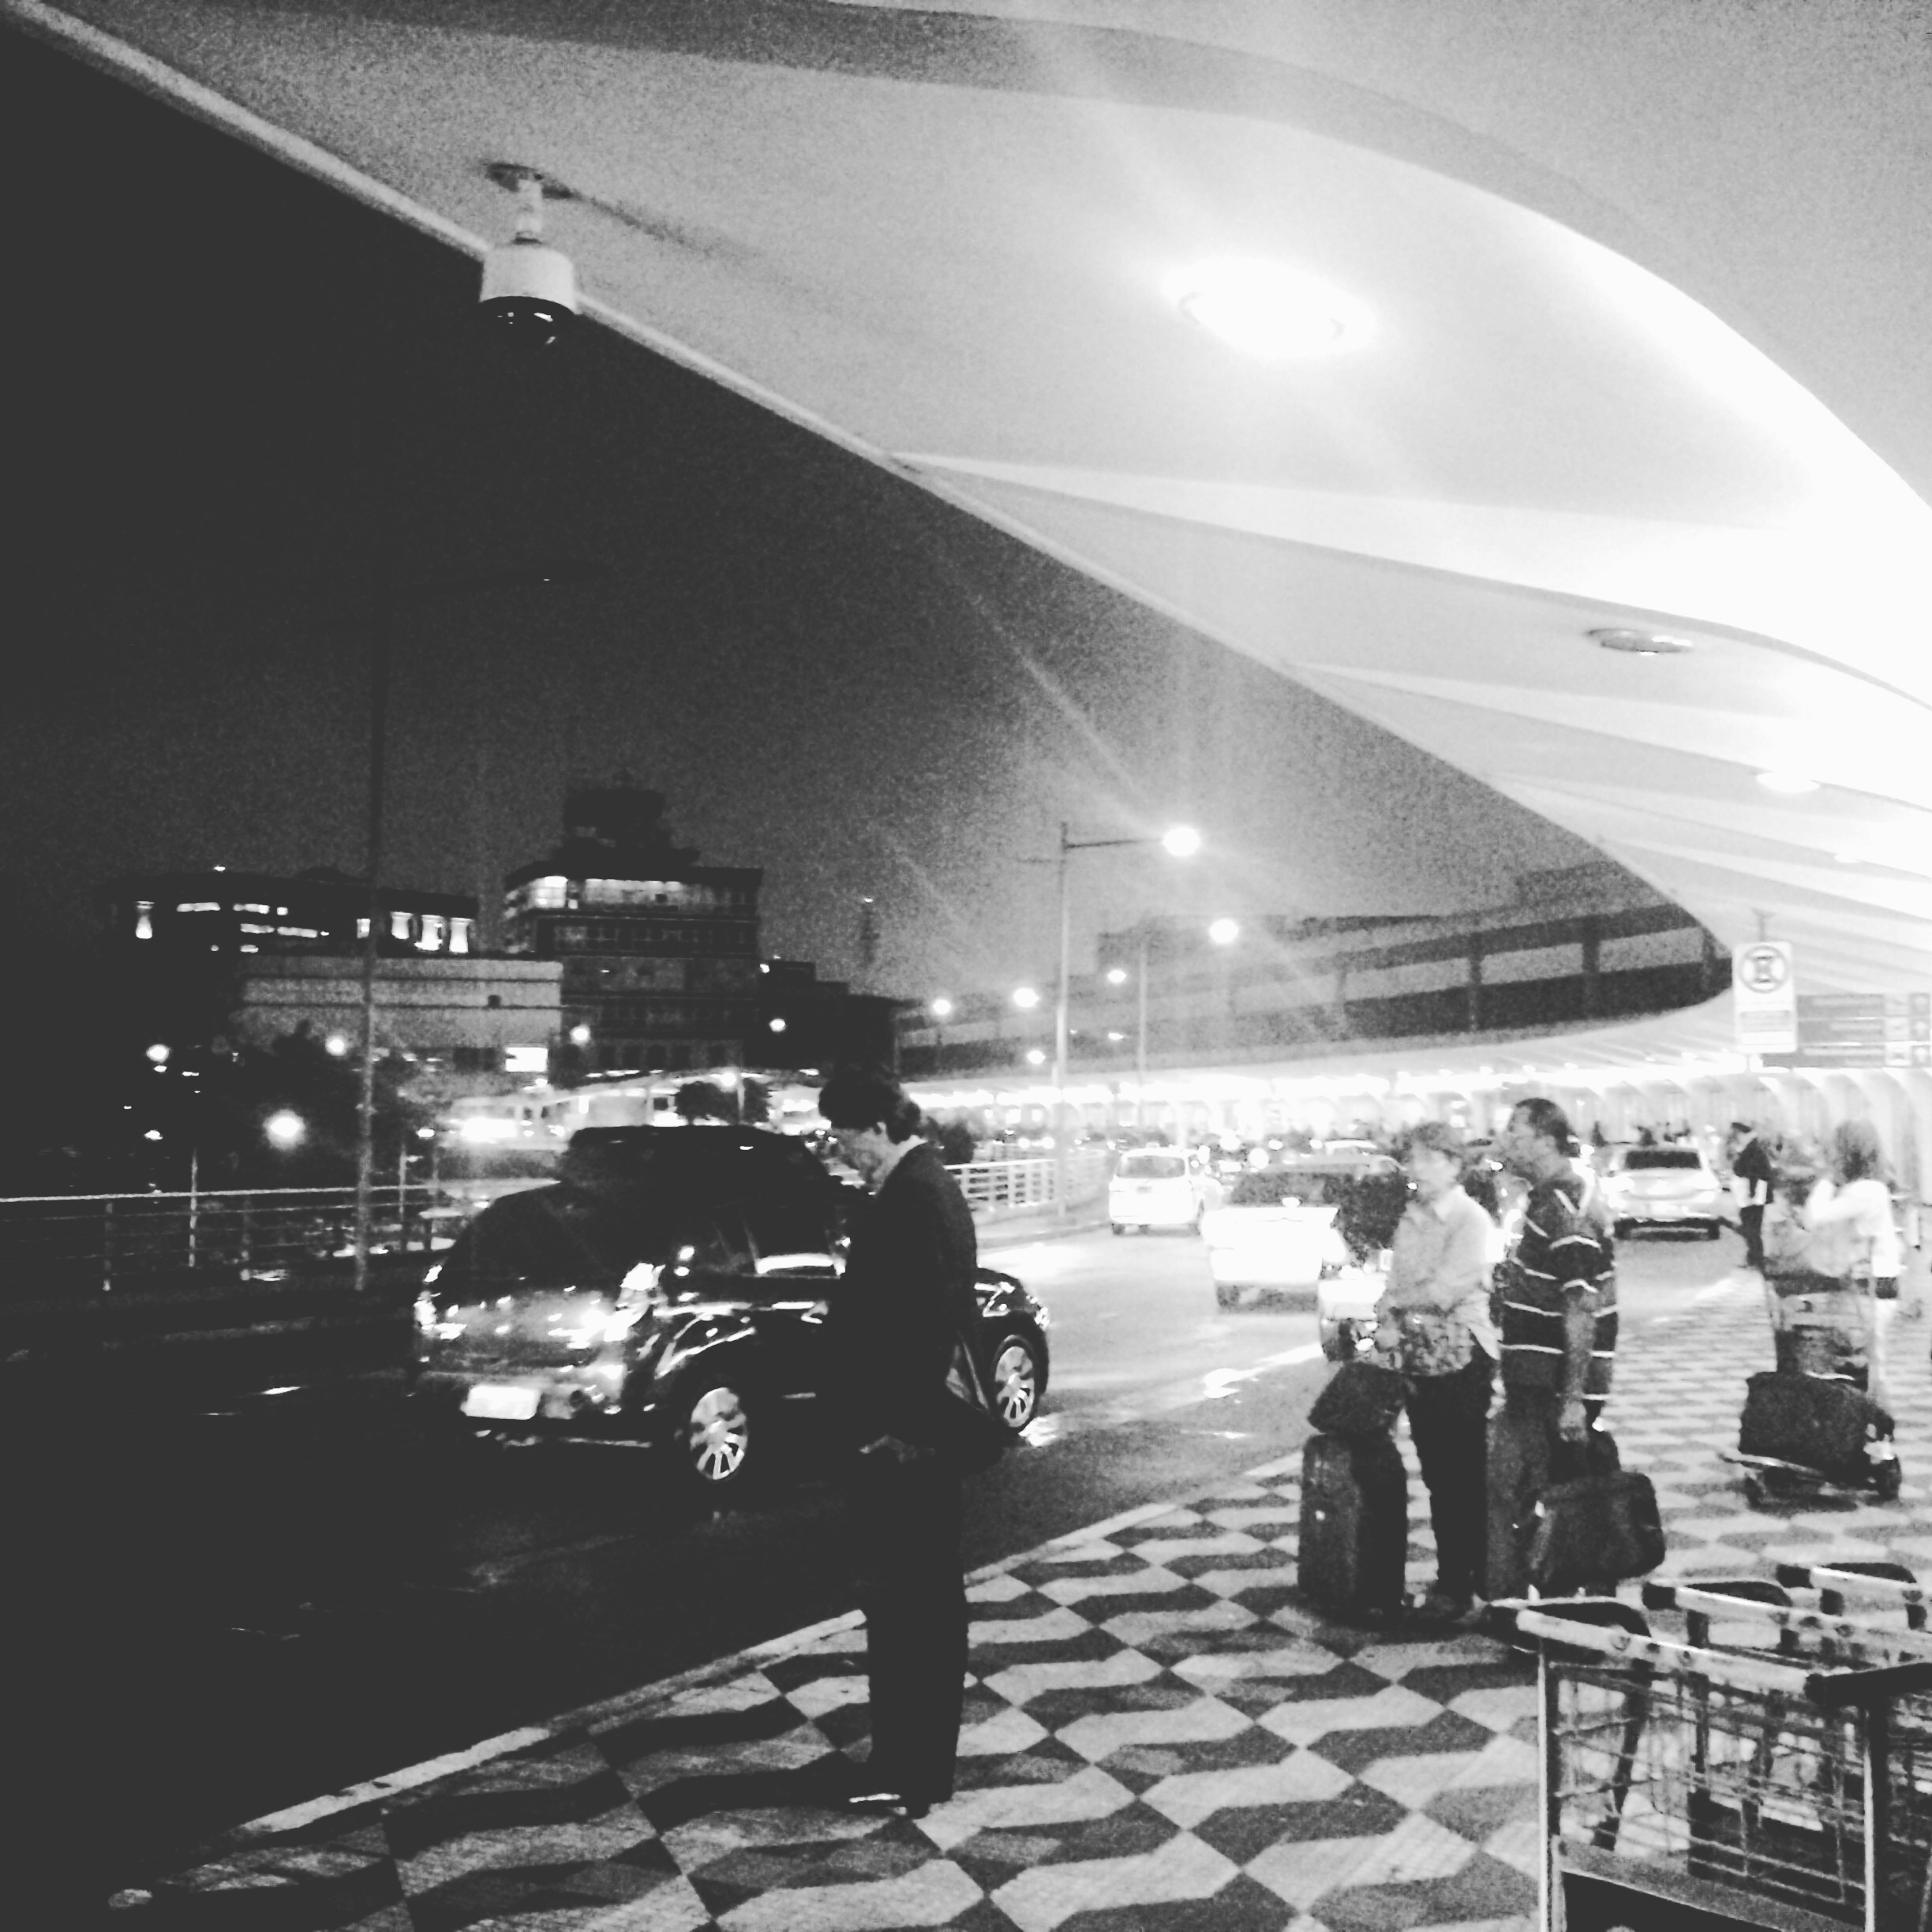
black and white, white, airplane, aircraft, vehicle, aviation, monochrome, shape, monochrome photography, film noir, atmosphere of earth